Baldonnel, County Dublin

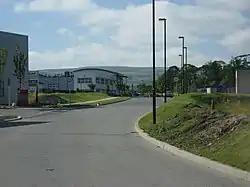
Baldonnel Industrial Estate

Baldonnel is a townland in west County Dublin. It is an industrial/agricultural area near Rathcoole, Clondalkin, Tallaght, Lucan, Saggart and Naas. It is around 15 km west of Dublin city centre.